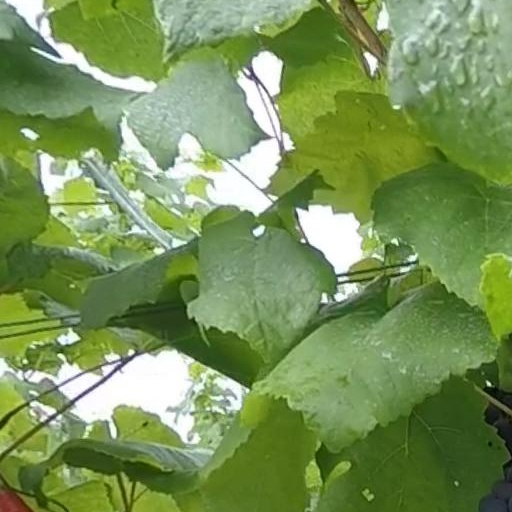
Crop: grape